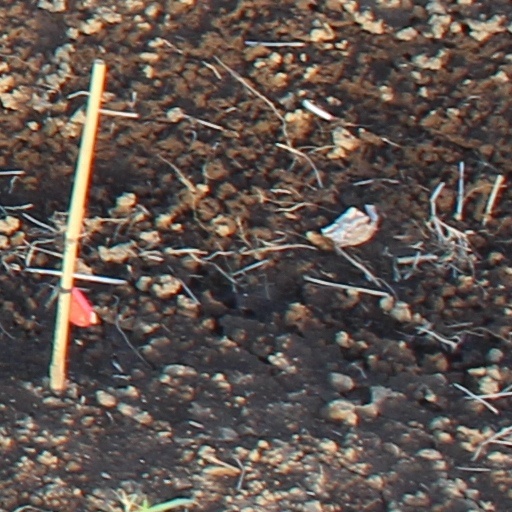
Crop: wheat